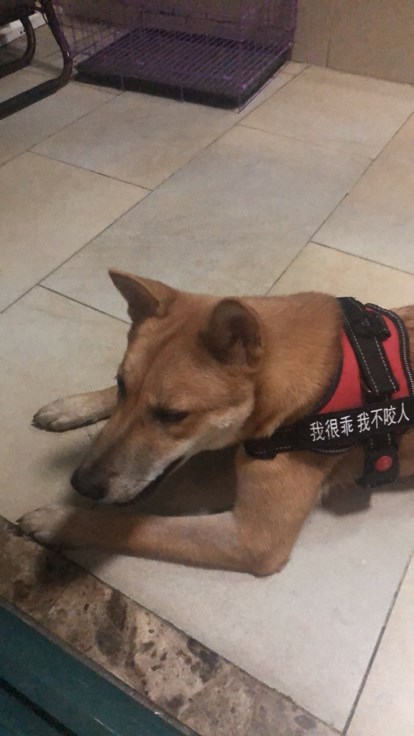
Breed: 1043-n000001-Shiba_Dog